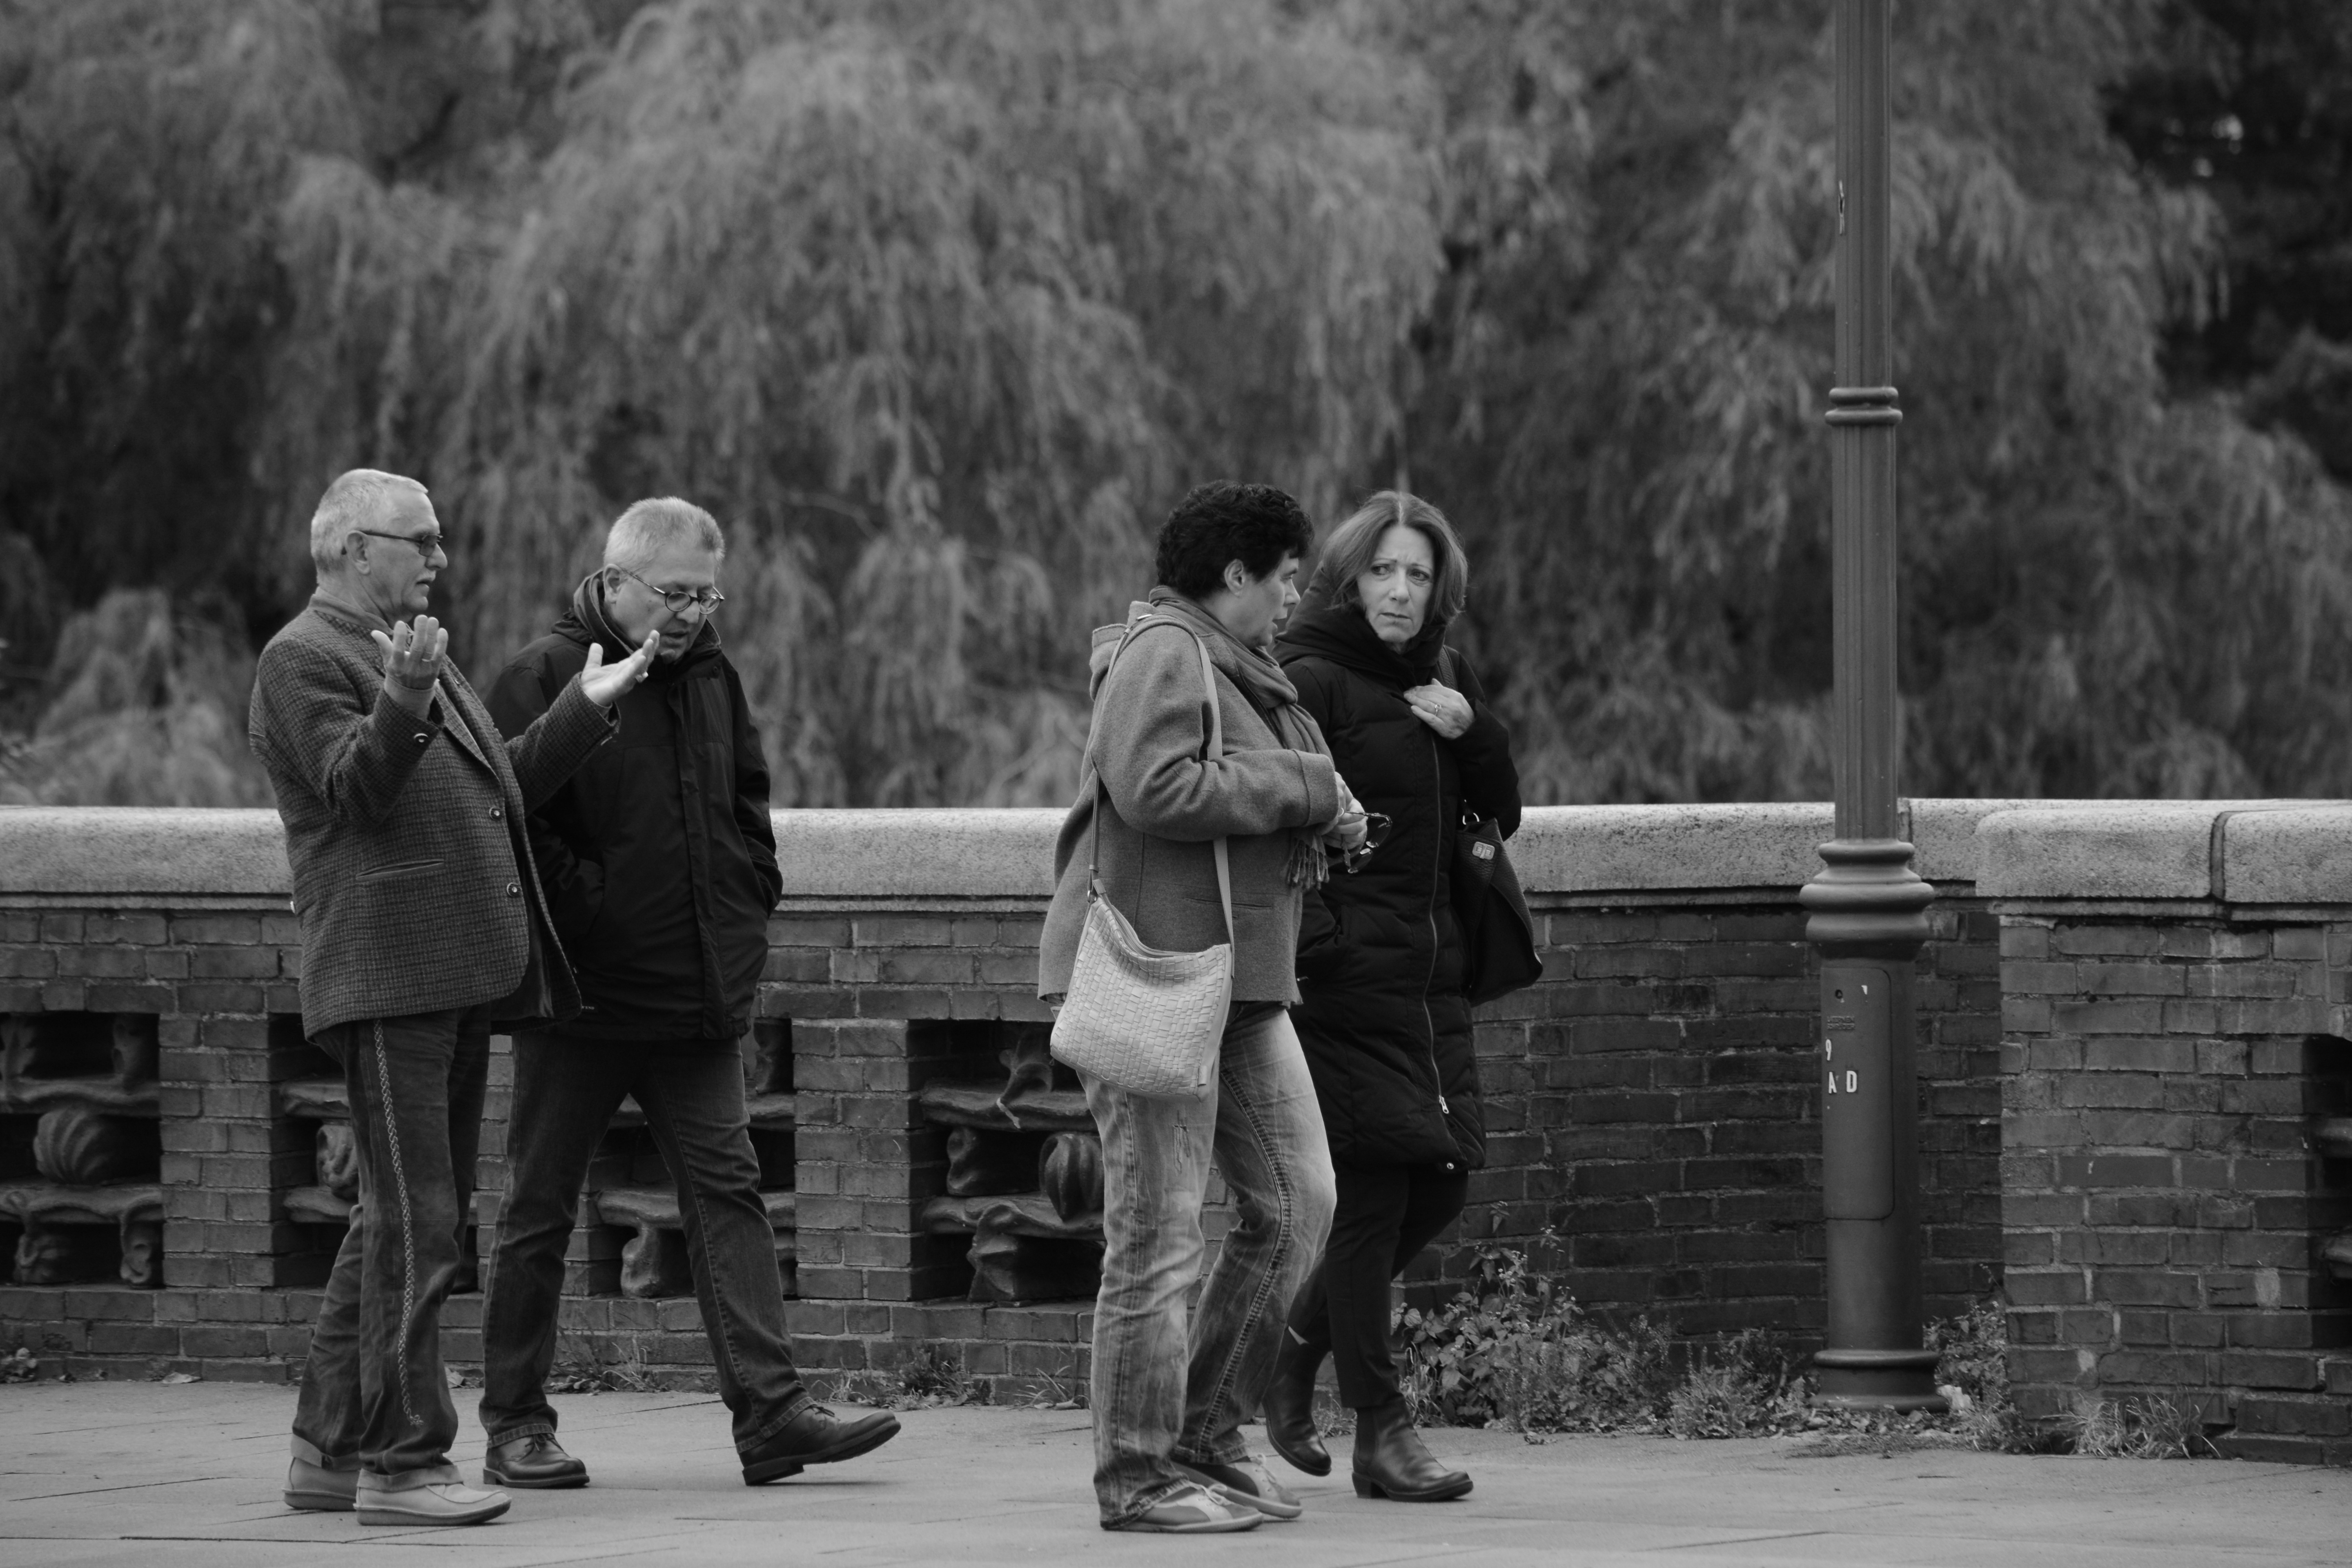
person, winter, black and white, people, photography, autumn, human, monochrome, photograph, hamburg, alster, beautiful day, monochrome photography